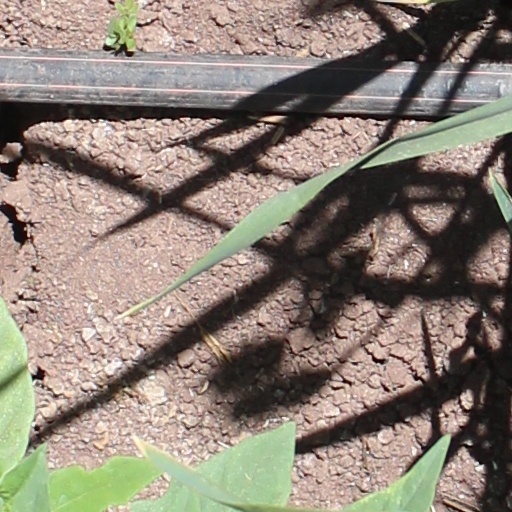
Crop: wheat